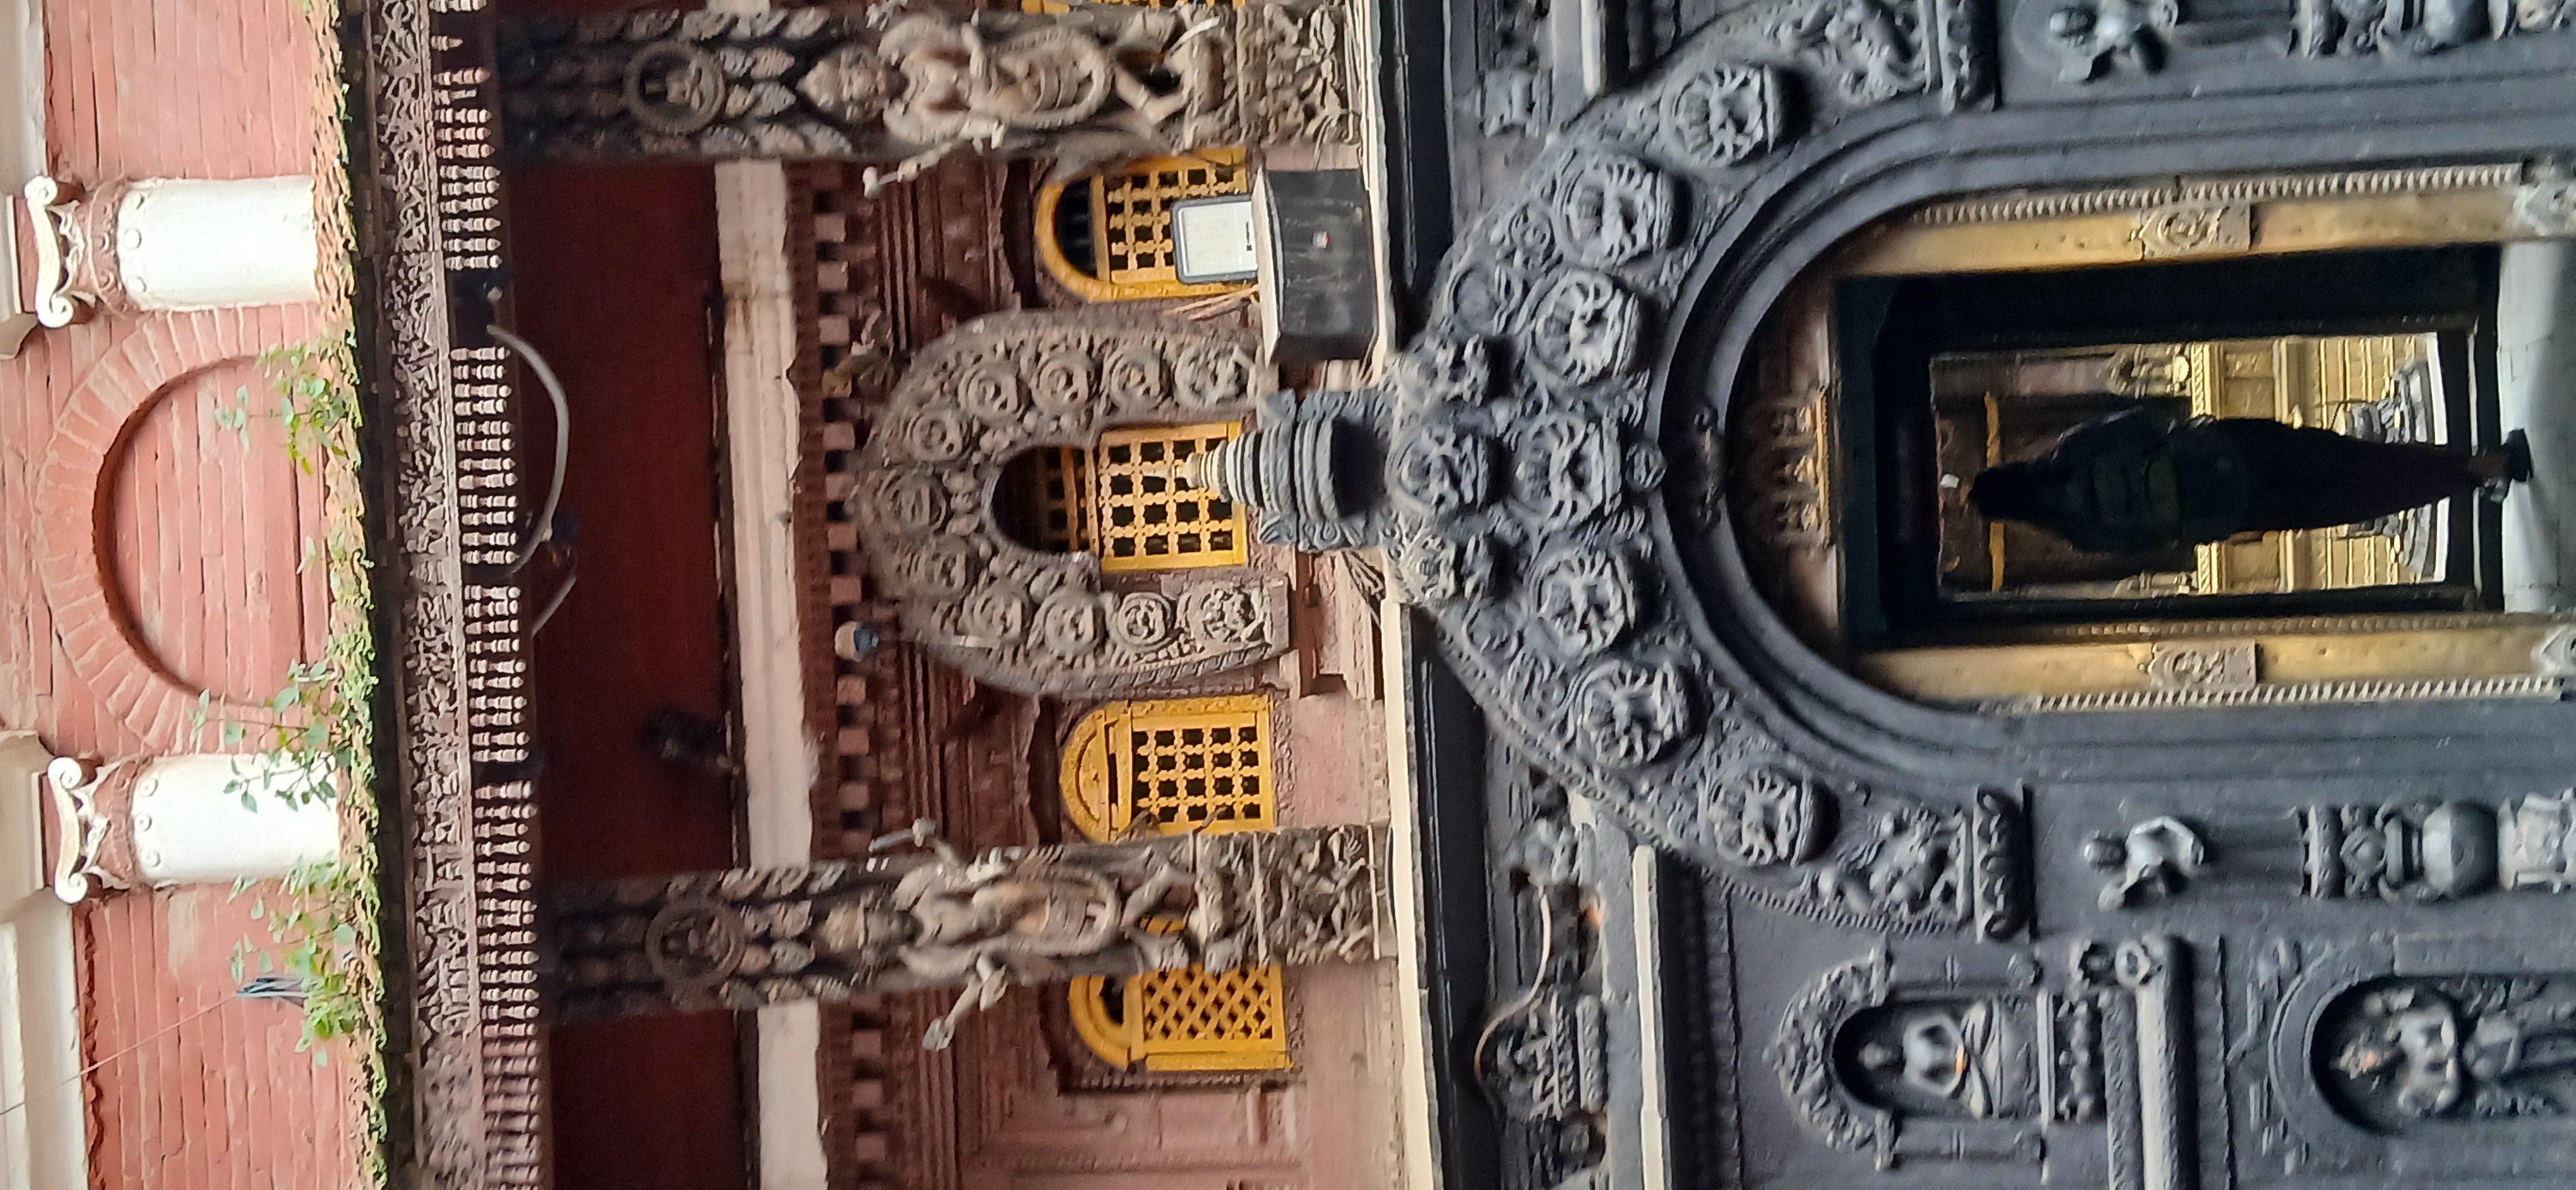
Heritage site: Hiranya_Varna_Mahavihar_Golden_Temple